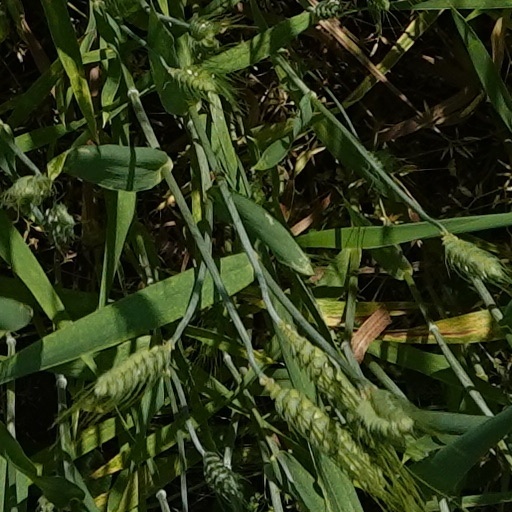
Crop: wheat